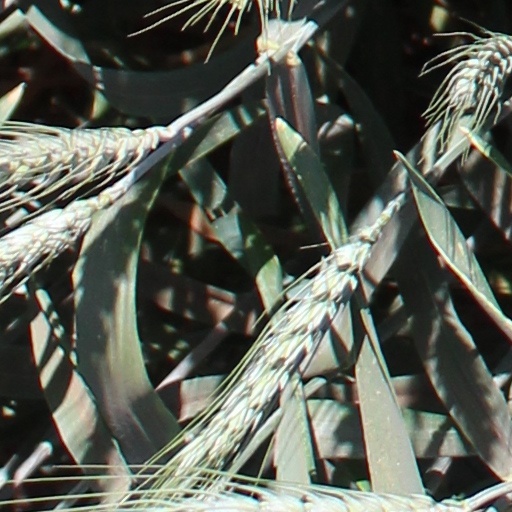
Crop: wheat